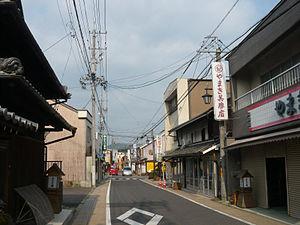
Mitake est un bourg japonais situé dans le district de Kani, dans la préfecture de Gifu.